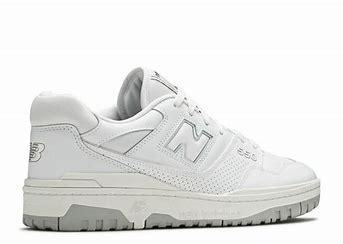
Brand: New
Model: Balance 550